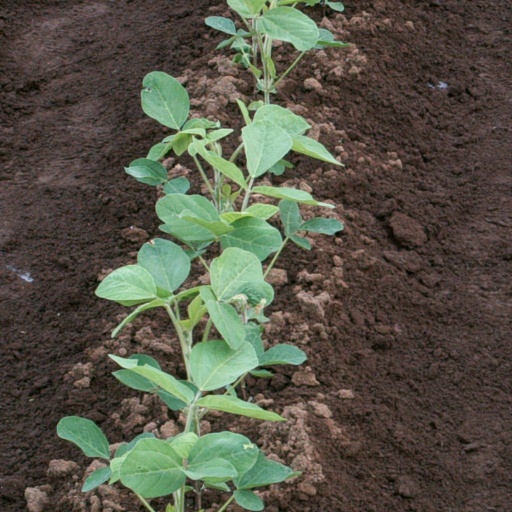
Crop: soybean